WLMS (FM)

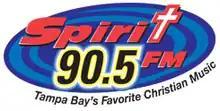
former logo as WLMS

The station went on the air as WZQF on March 8, 1991, changing its call sign to WDSP on March 2, 1992, and then WLMS on May 1, 1992, where it broadcast a gospel music format. As of July 2009, WLMS is no longer in the FCC database.